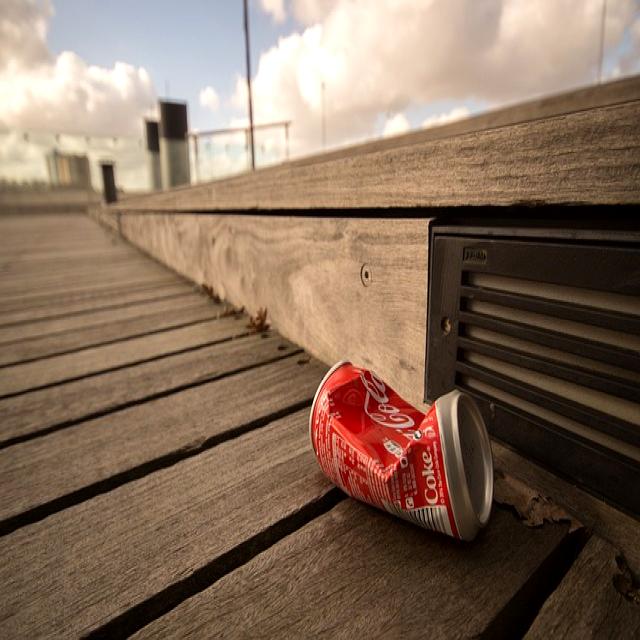
Label: Metal